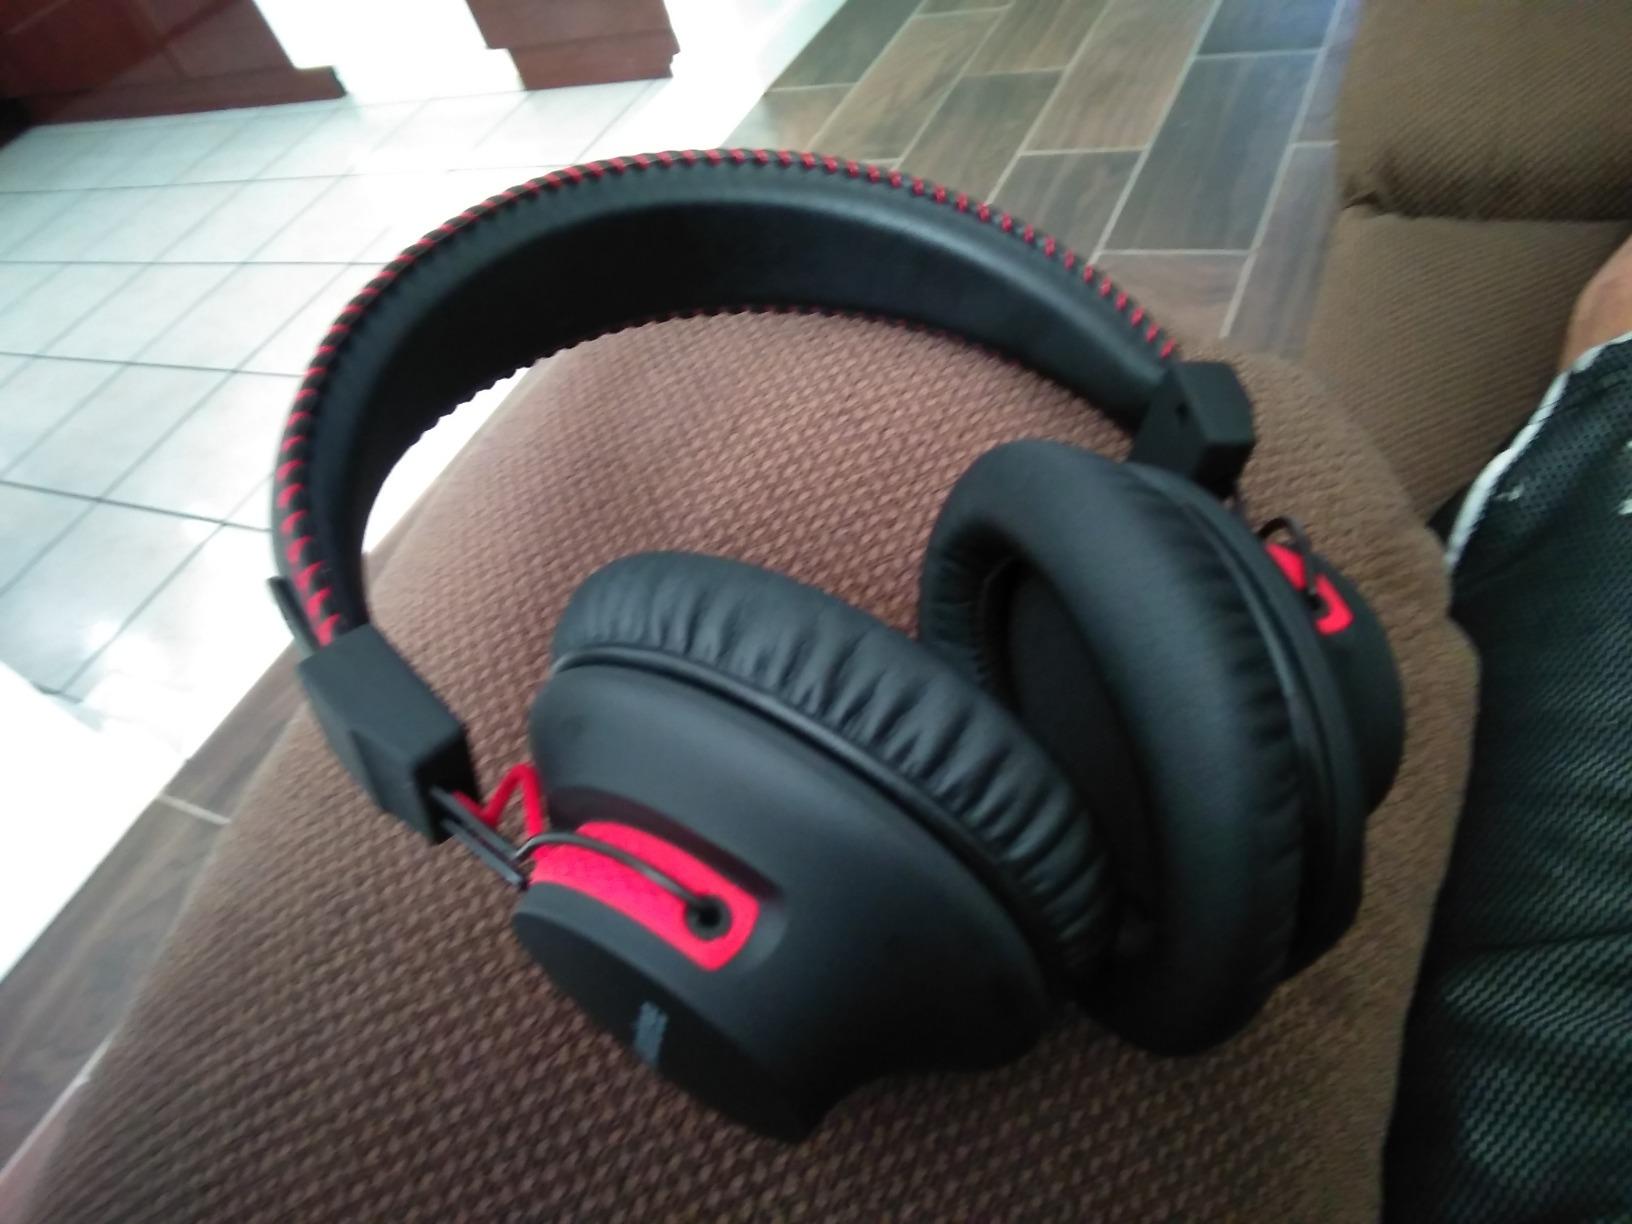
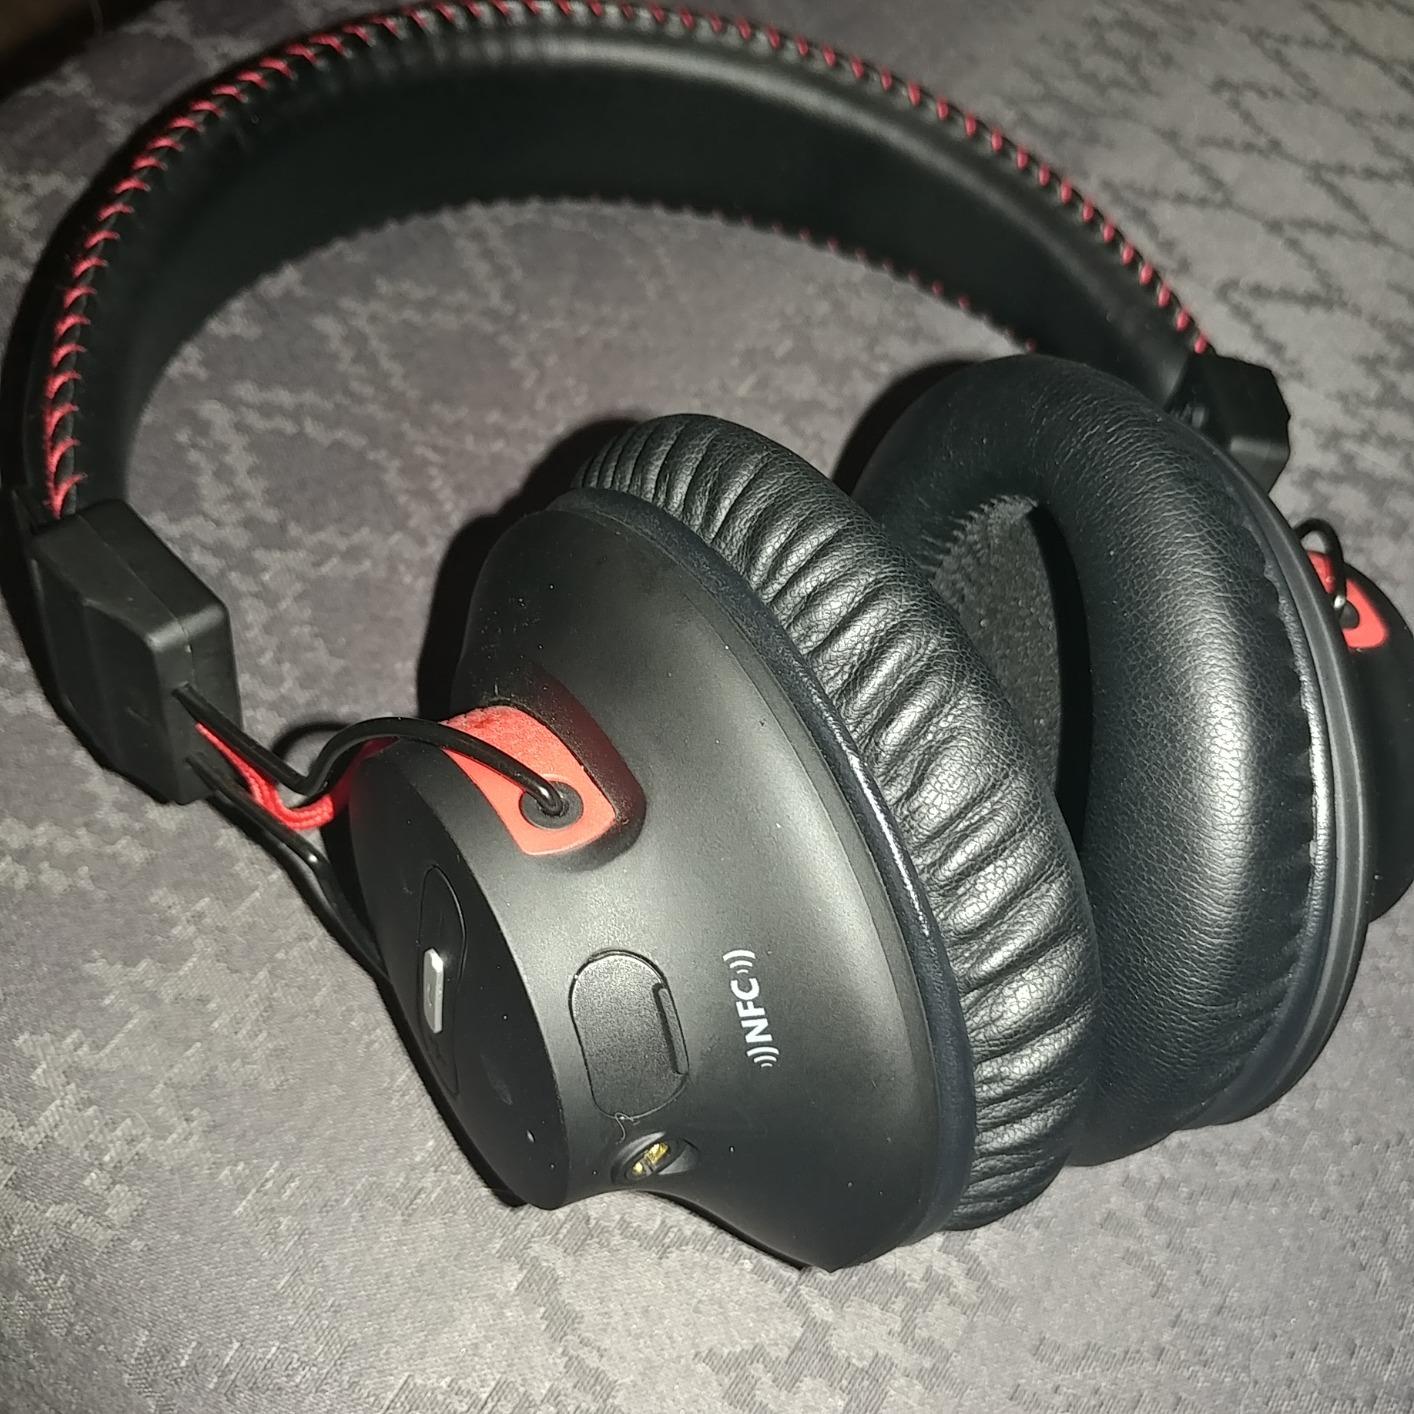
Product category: headphones
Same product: yes